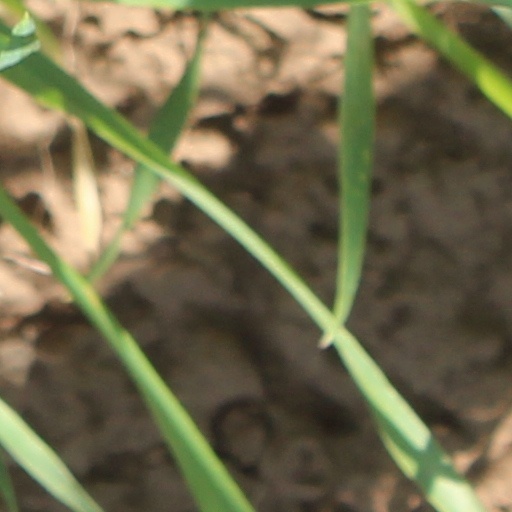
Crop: wheat